Providence Industrial Mission

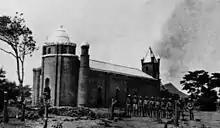
View of the church of the Providence Industrial Mission in Mbombwe, Nyasaland, shortly after its capture by government troops in 1915

Providence Industrial Mission (PIM) was an independent church in Nyasaland, modern-day Malawi. The PIM was founded by John Chilembwe, who would later lead a rebellion against colonial rule, upon his return to Nyasaland in 1900 from the United States, where he had been studying in a Baptist seminary. PIM continues today to operate in conjunction with the Foreign Mission Board of the National Baptist Convention, USA, Inc.